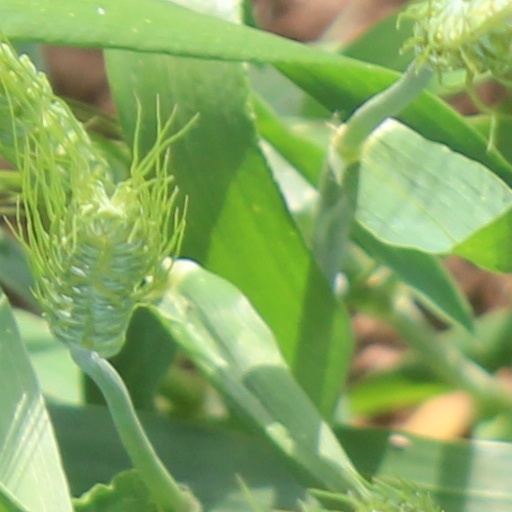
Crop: wheat